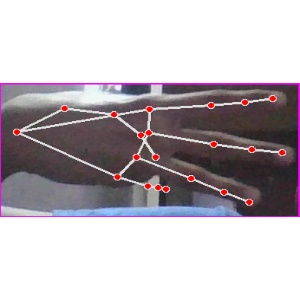
अक्षर: भ